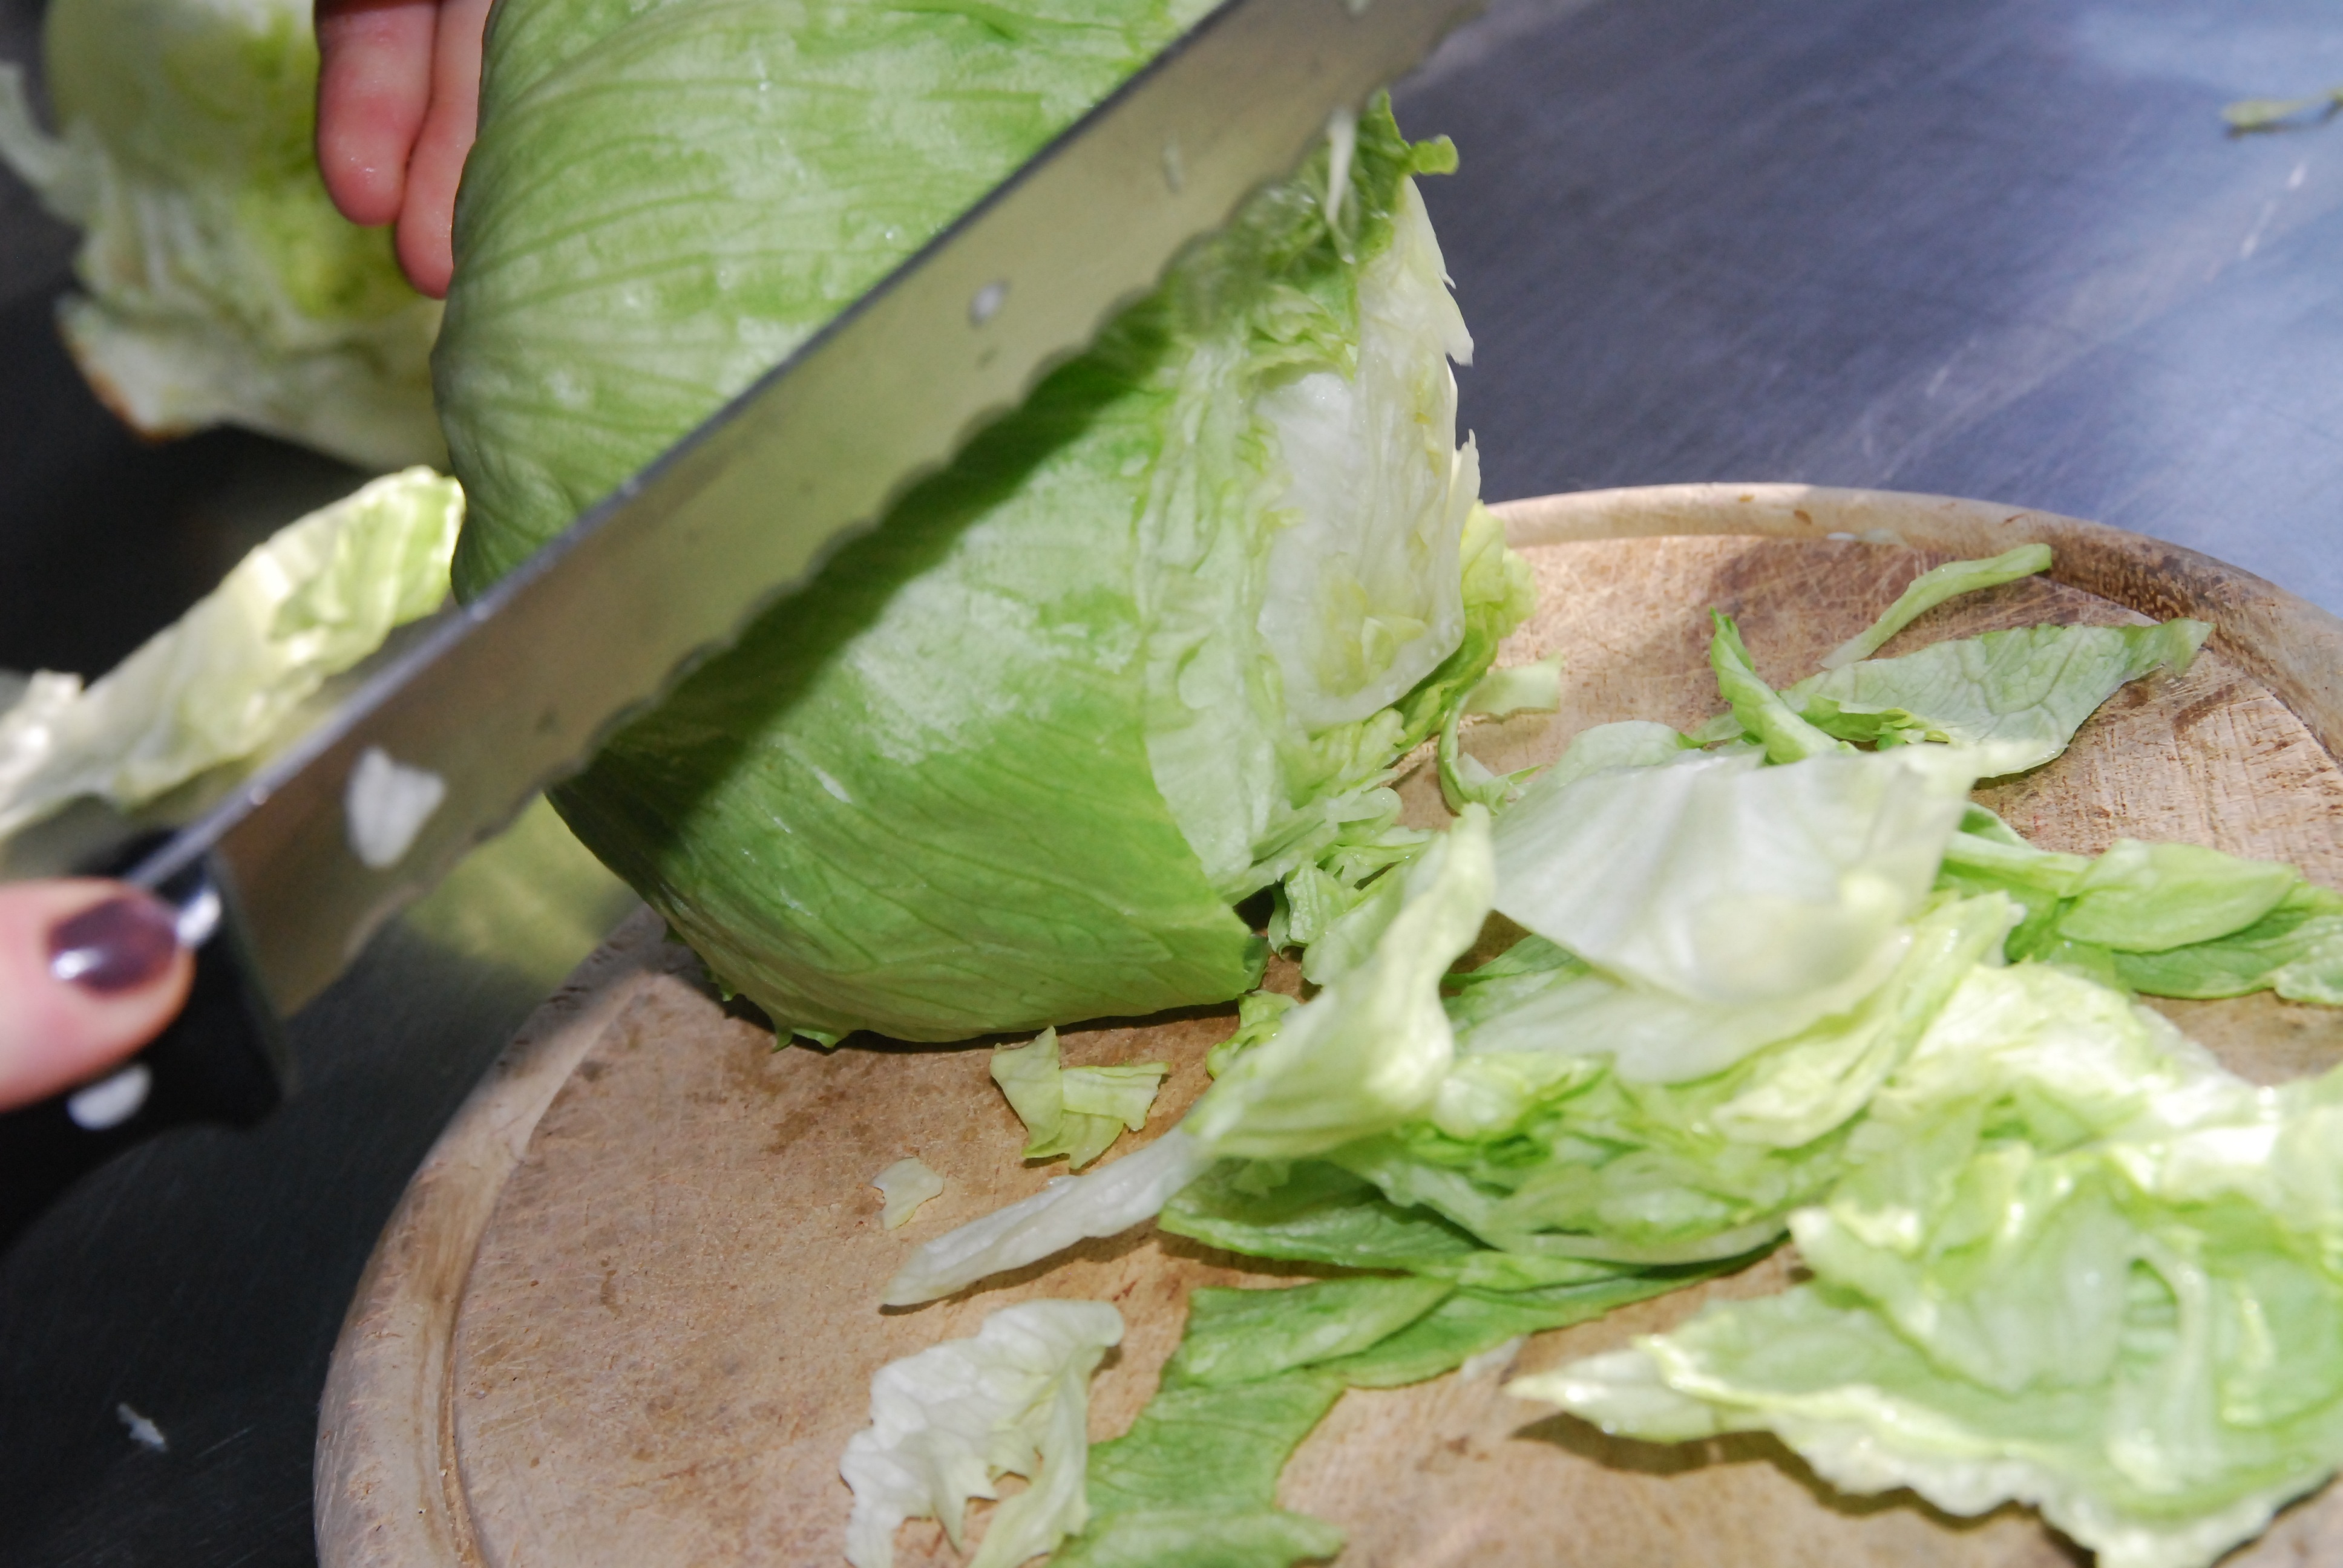
dish, meal, food, salad, green, produce, vegetable, healthy, eat, lunch, delicious, nutrition, vegetables, vegetarian, vitamins, frisch, leaf lettuce, hunger, appetite